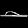
Label: Sandal